Transport in Dublin

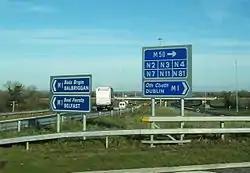
M1 roundabout at Dublin Airport

Greater Dublin is directly served by several motorways. The M50 motorway, arguably the most important to the city, is an intra-area thoroughfare which forms a partial ring road around the southern, western, and northern edges of the city. Construction of the M50 took almost 20 years, with the final section opening in June 2005. A court case regarding the destruction of medieval ruins at Carrickmines Castle delayed the final completion of the route.